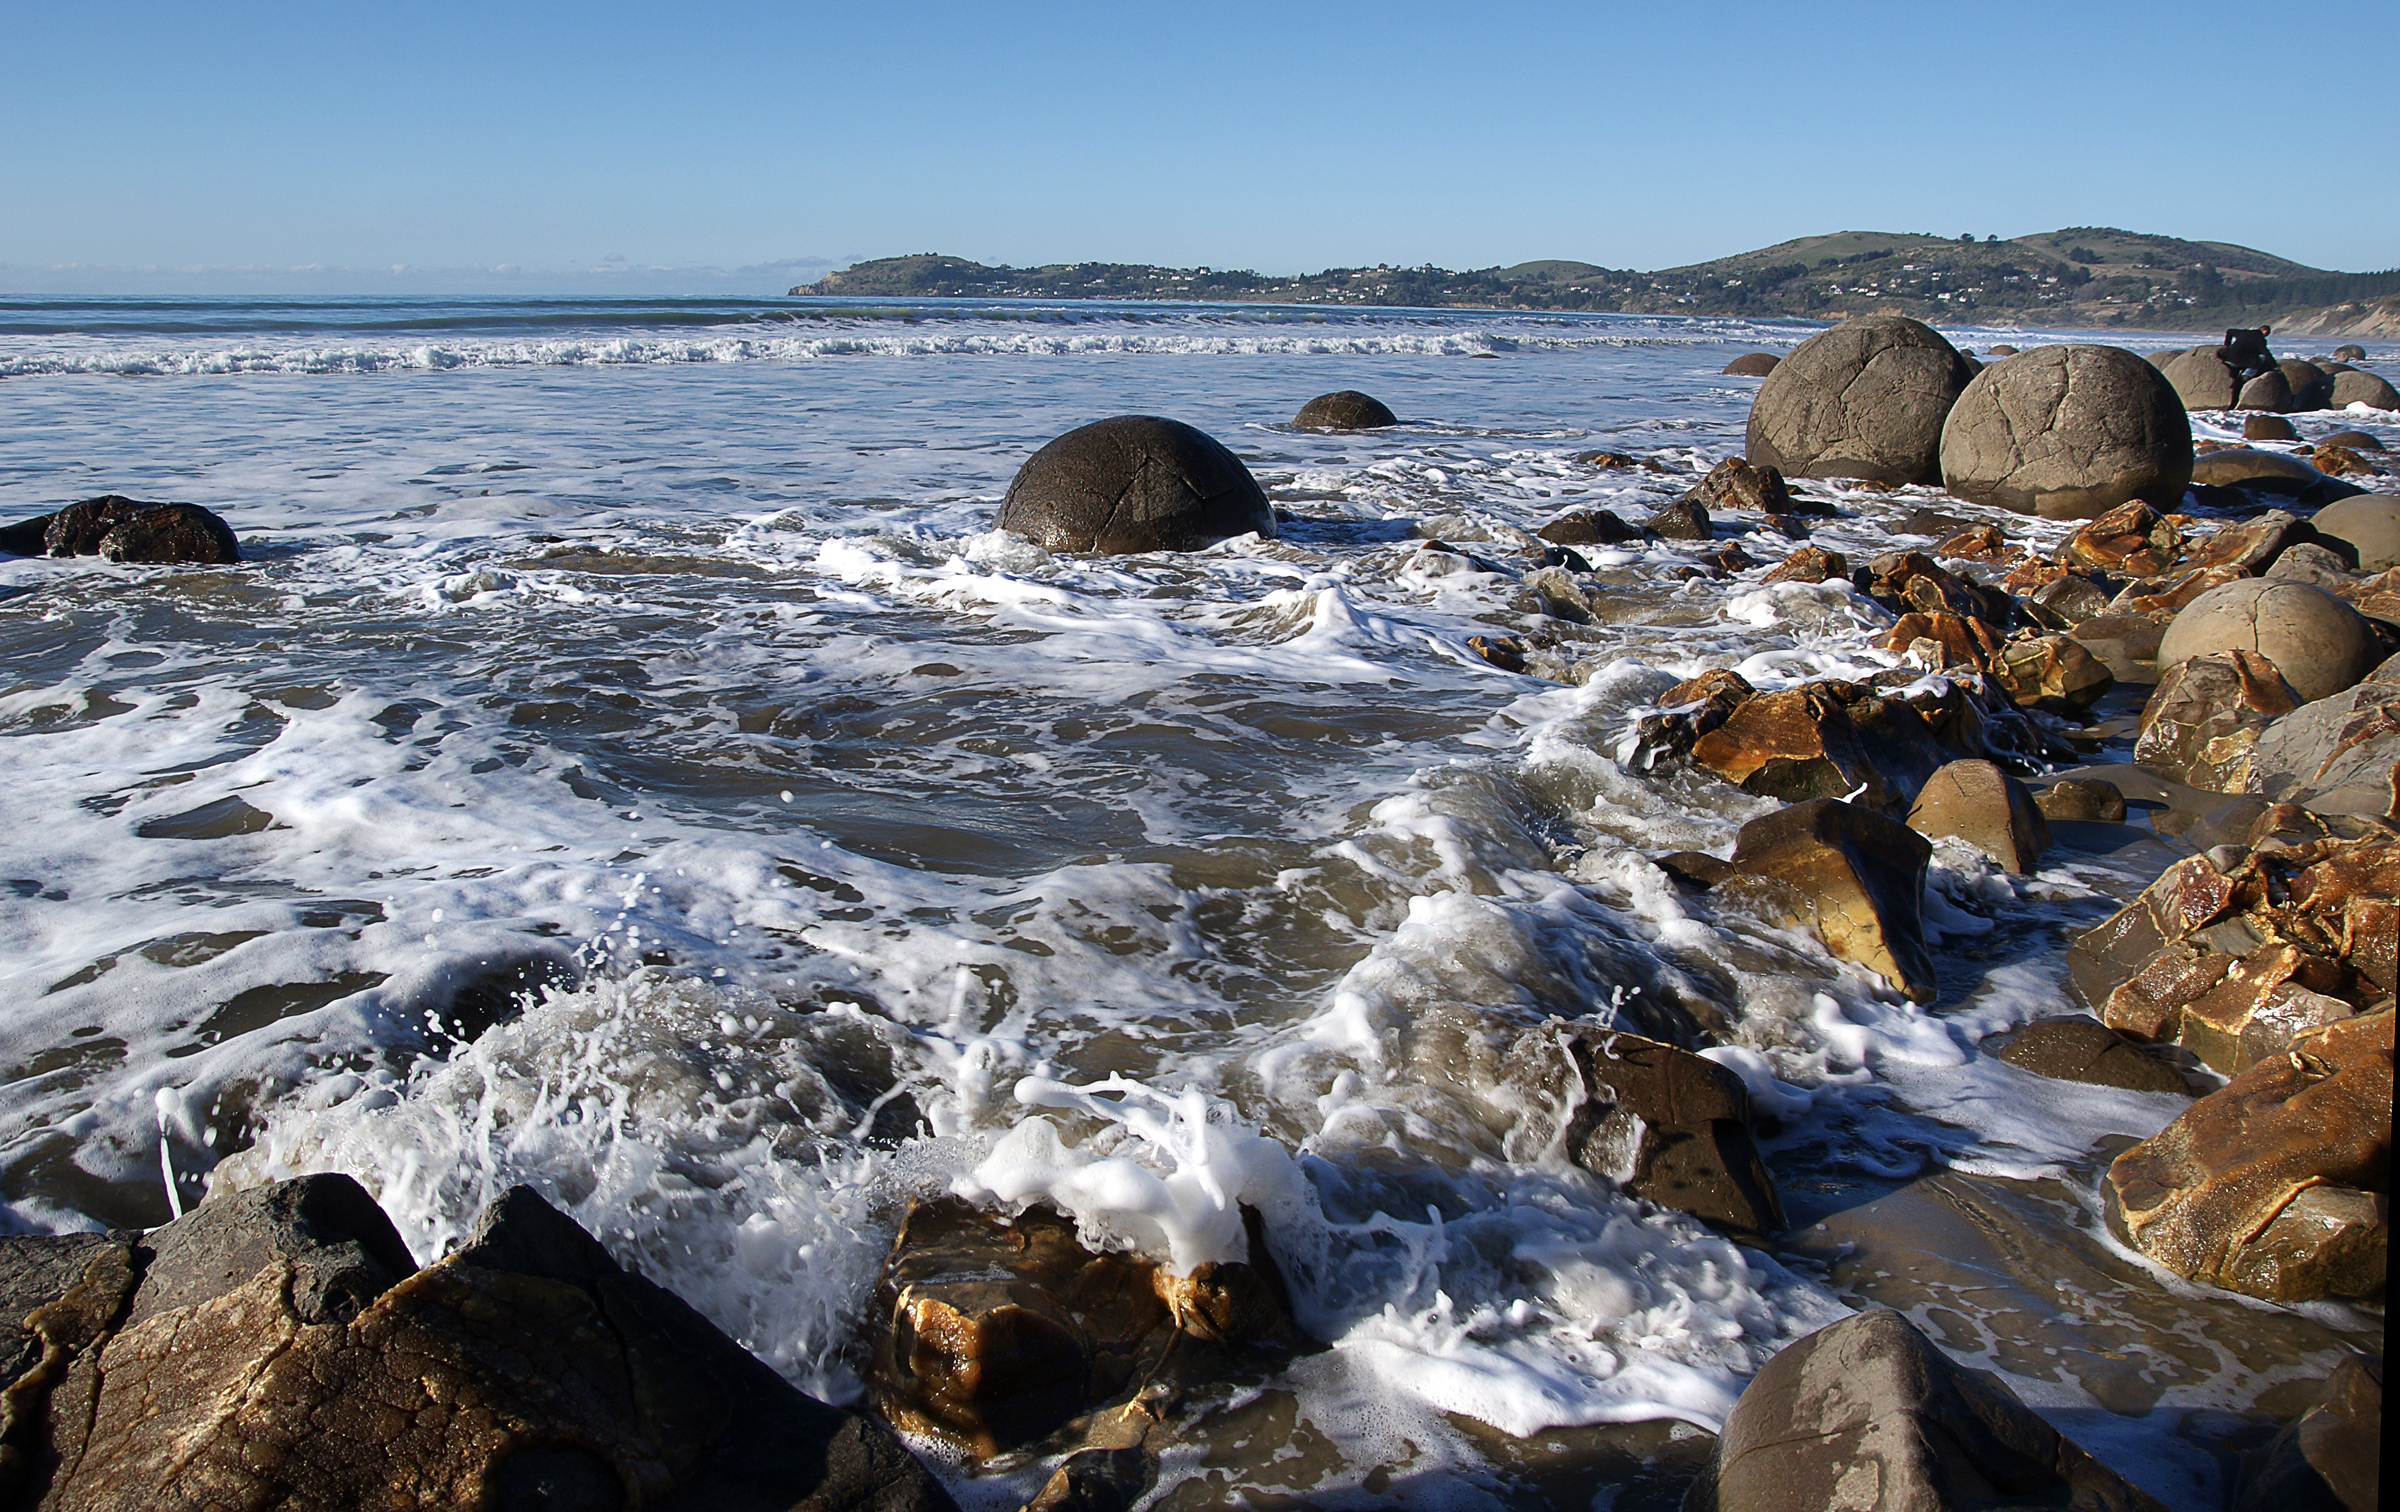
beach, landscape, sea, coast, water, rock, ocean, winter, shore, wave, river, stream, rapid, material, body of water, geology, otago, zealand, concretion, tide pool, wind wave